Pioneer Square totem pole

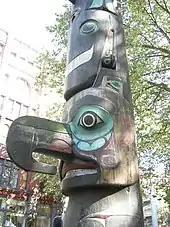
The replica's base, 2007

The totem pole was repaired, repainted, and stored at the Denny Hotel in Denny Hill under watch of three members of the Chamber of Commerce committee. On October 18, 1899, the totem pole was unveiled in Pioneer Square in downtown Seattle. At the ceremony, city officials praised the Chamber of Commerce committee for their gift and assured the gathered crowd that no one had owned the totem pole and that the expedition saved it from its certain destruction. The "Seattle Post-Intelligencer" reported that it was "greeted by cheers of a multitude of people."